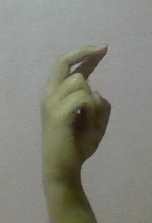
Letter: zay